2009 IIHF World U18 Championship Division II

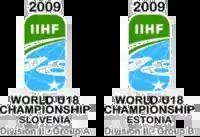

The 2009 IIHF World U18 Championship Division II was an international under-18 ice hockey competition organised by the International Ice Hockey Federation. Both Division II tournaments made up the third level of competition of the 2009 IIHF World U18 Championships. The Group A tournament took place between 22 and 28 March 2009 in Maribor, Slovenia and the Group B tournament took place between 16 and 22 March 2009 in Narva, Estonia. South Korea and Great Britain won the Group A and B tournaments respectively and gained promotion to Division I of the 2010 IIHF World U18 Championships.